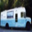
Label: truck